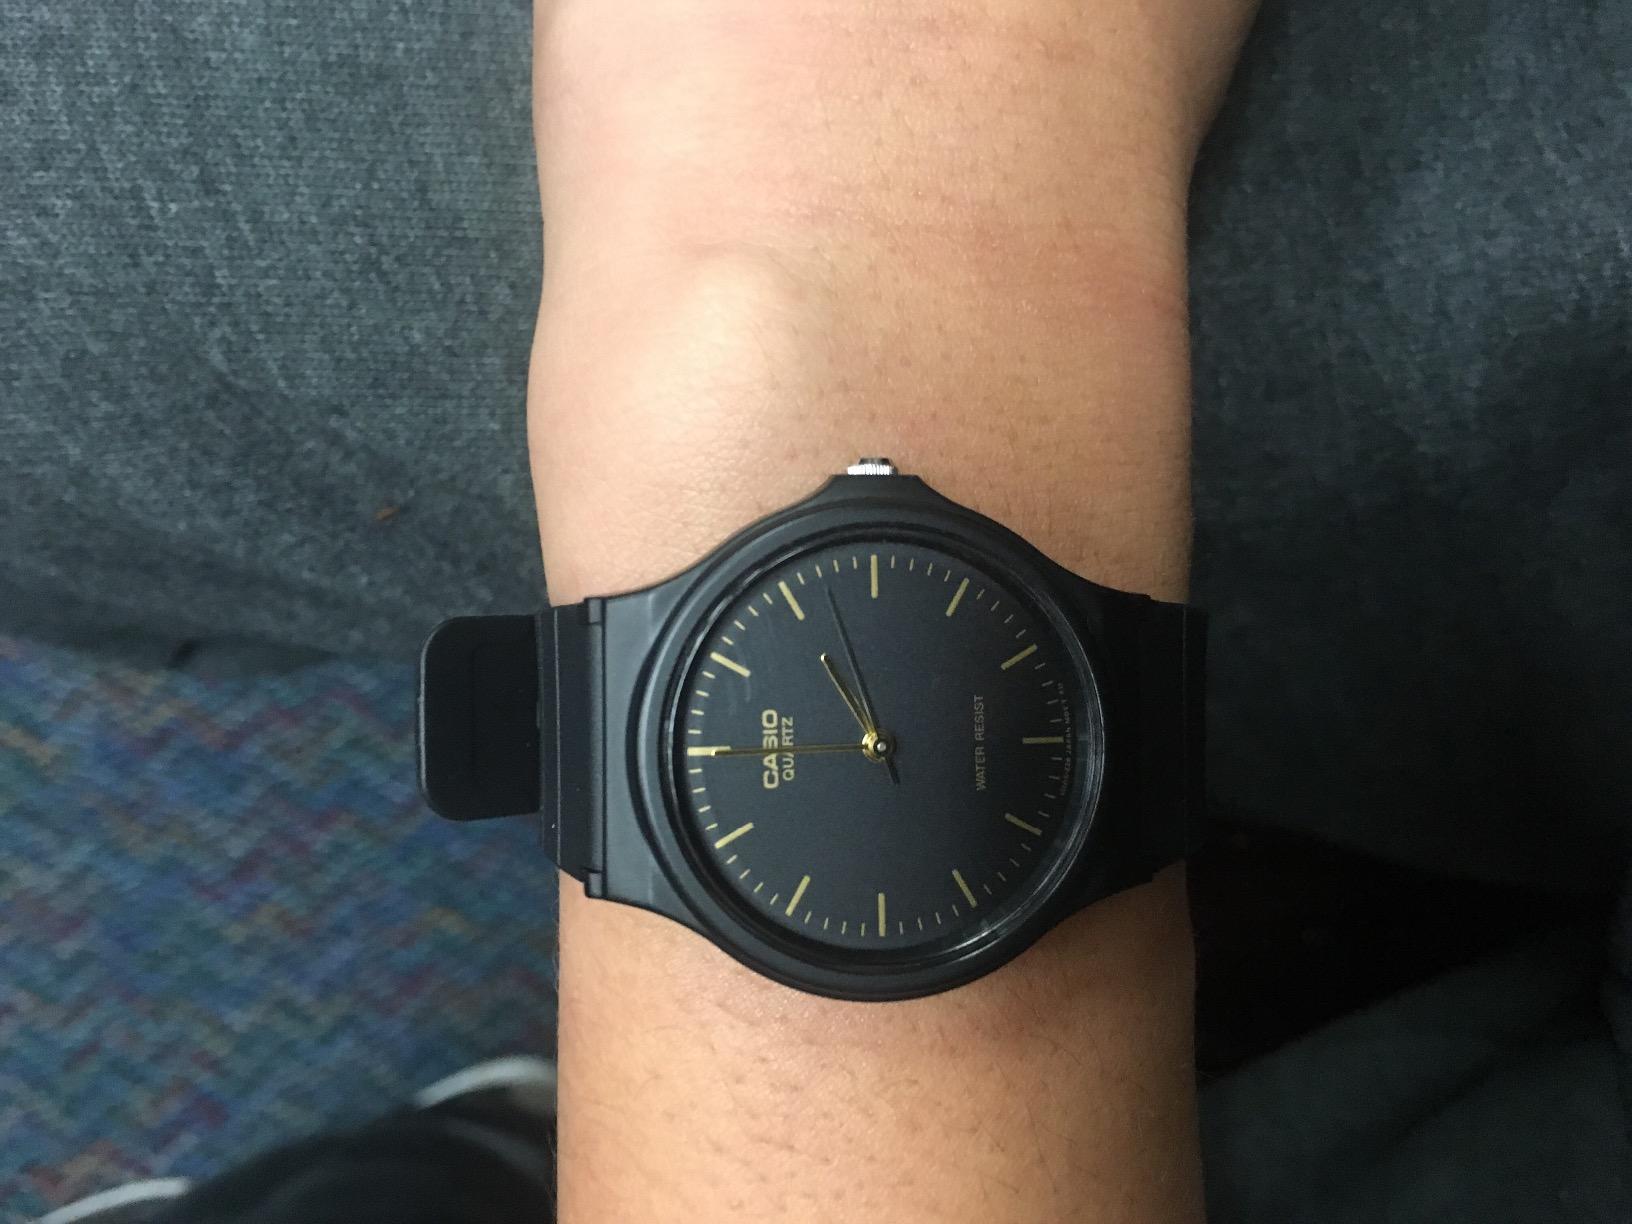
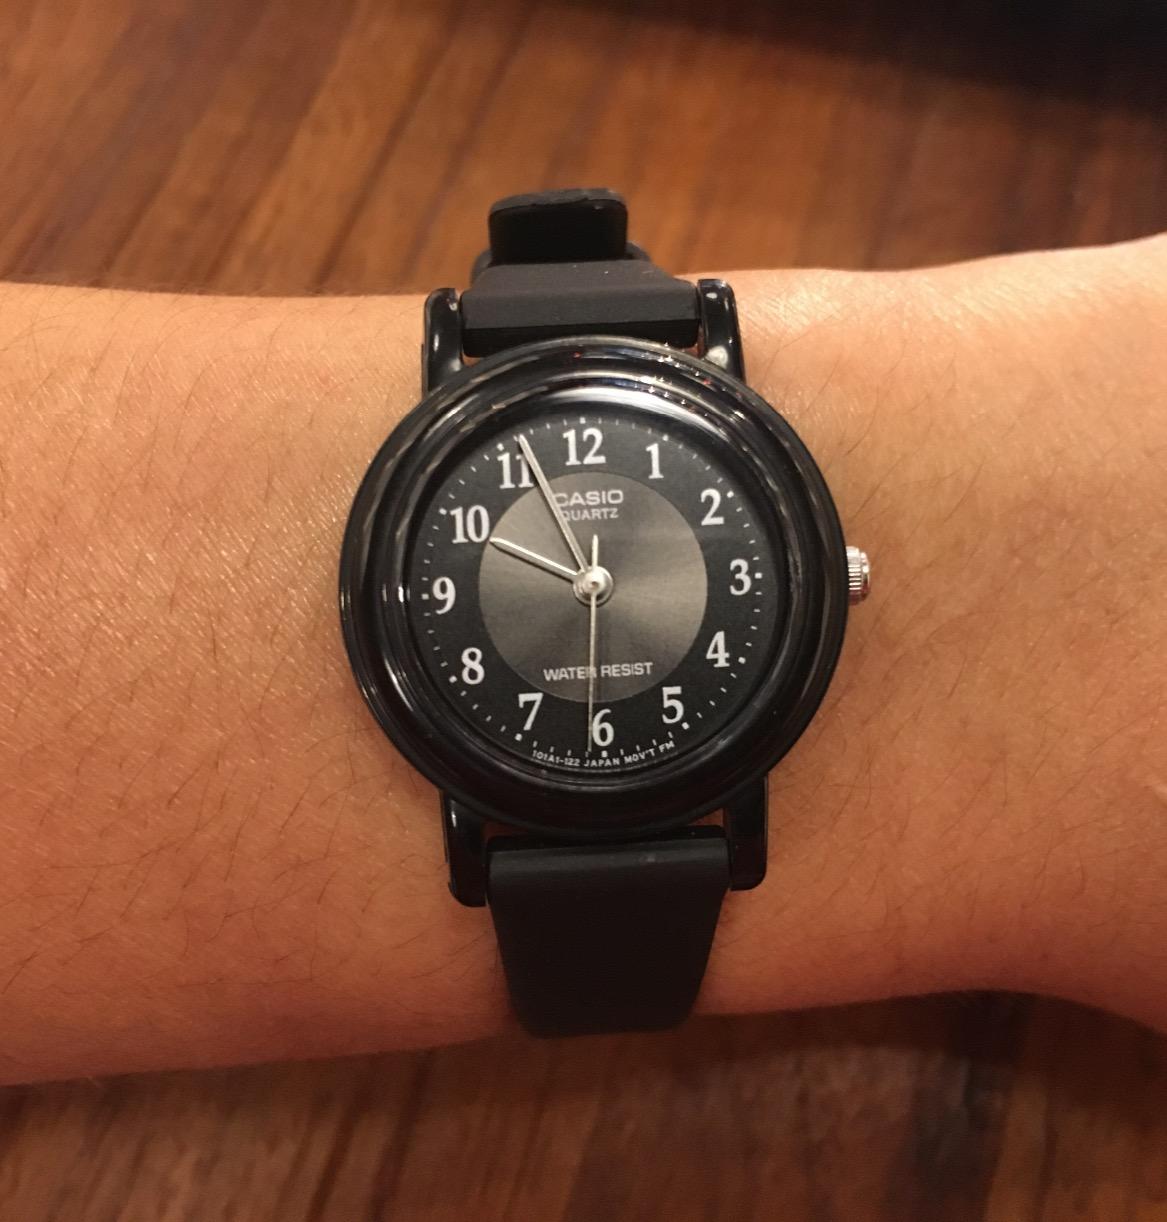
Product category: accessories_watch
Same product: no